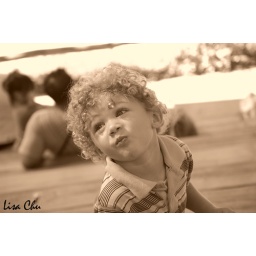
this little boy was sitting in front of us at the elephant show. he was so adorale